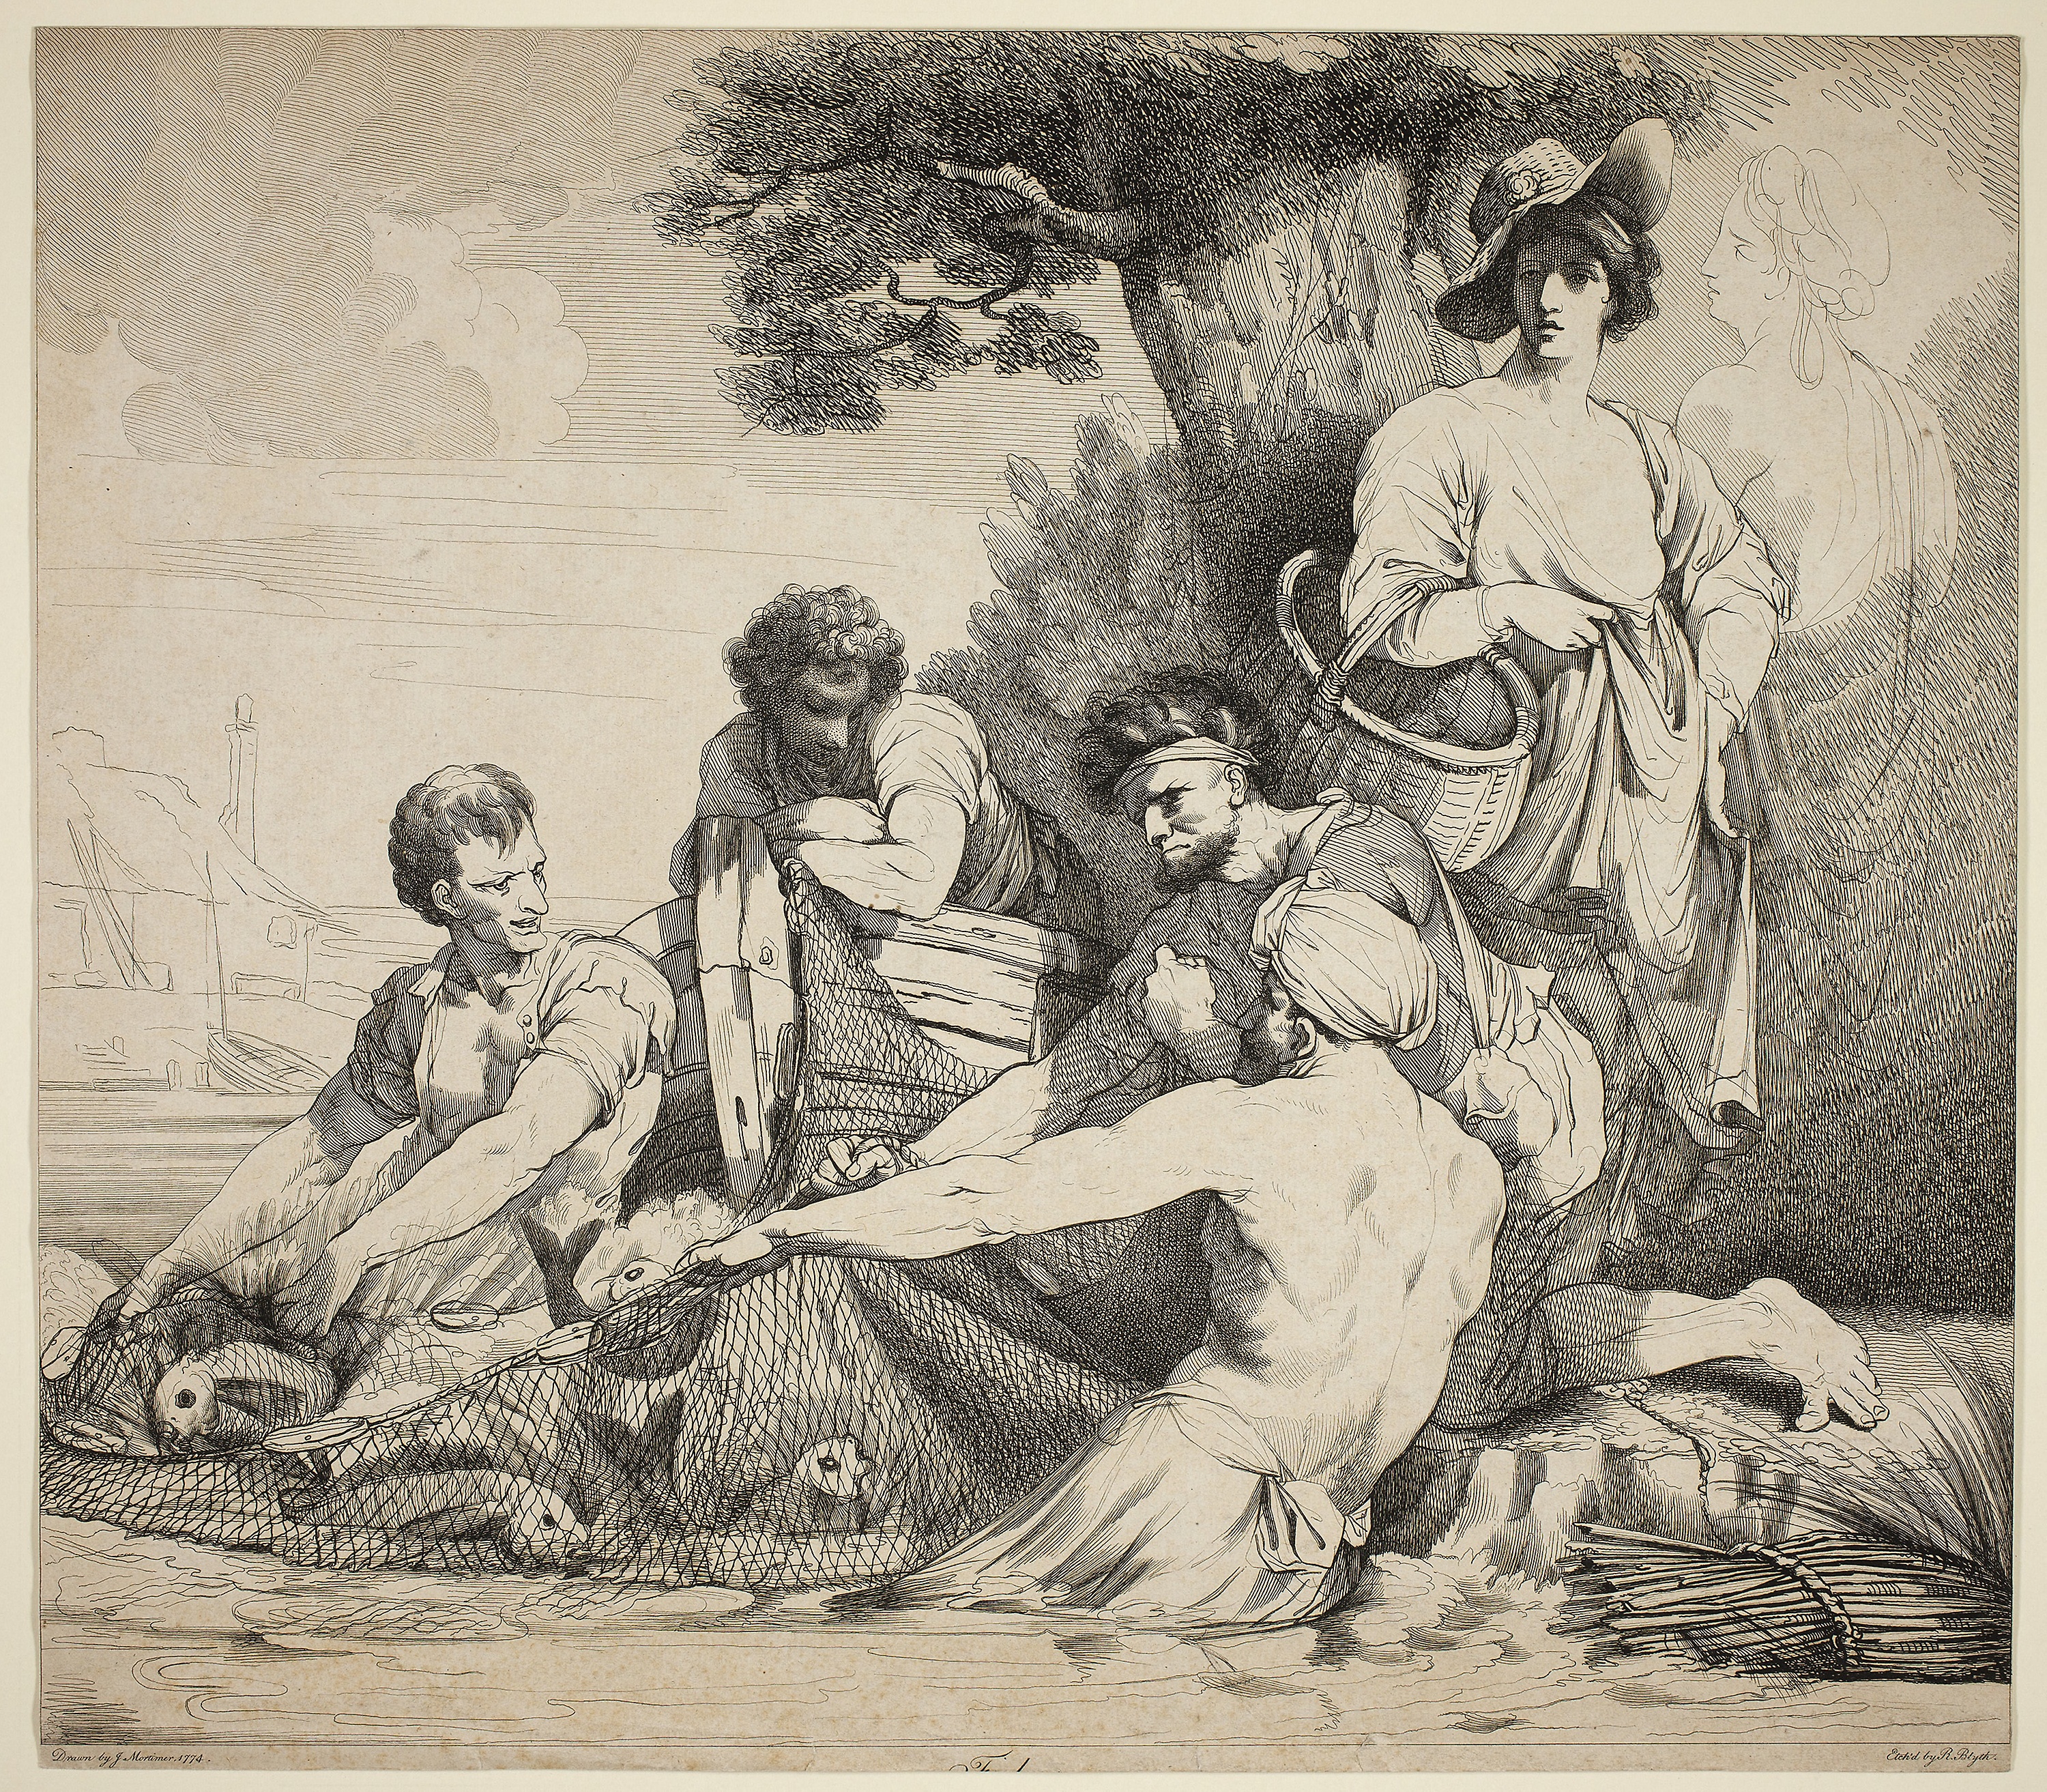
art, mammal, vertebrate, illustration, human behavior, drawing, visual arts, black and white, history, artwork, figure drawing